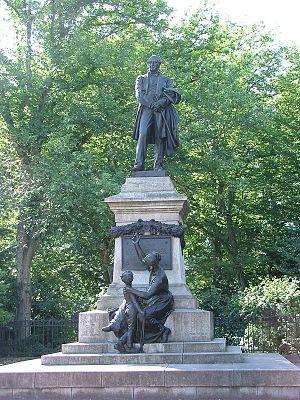
Le Creusot est une commune française située dans le département de Saône-et-Loire en région Bourgogne-Franche-Comté.
François Clément Sauvage, né à Sedan, le 4 avril 1814, décédé à Paris le 11 novembre 1872, est un ingénieur des mines et géologue français. Après une carrière d'ingénieur géologue, il participe dès 1846 aux travaux du chemin de fer de Metz à Sarrebrück. Il occupe successivement les fonctions d'ingénieur, puis d'administrateur, et enfin de directeur aux chemins de fer de l'Est. L'ingénieur en chef des mines est élu député de la Seine en 1871. Le corps de ce commandeur de la Légion d'honneur, fervent patriote, repose à Sedan.